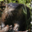
Label: beaver